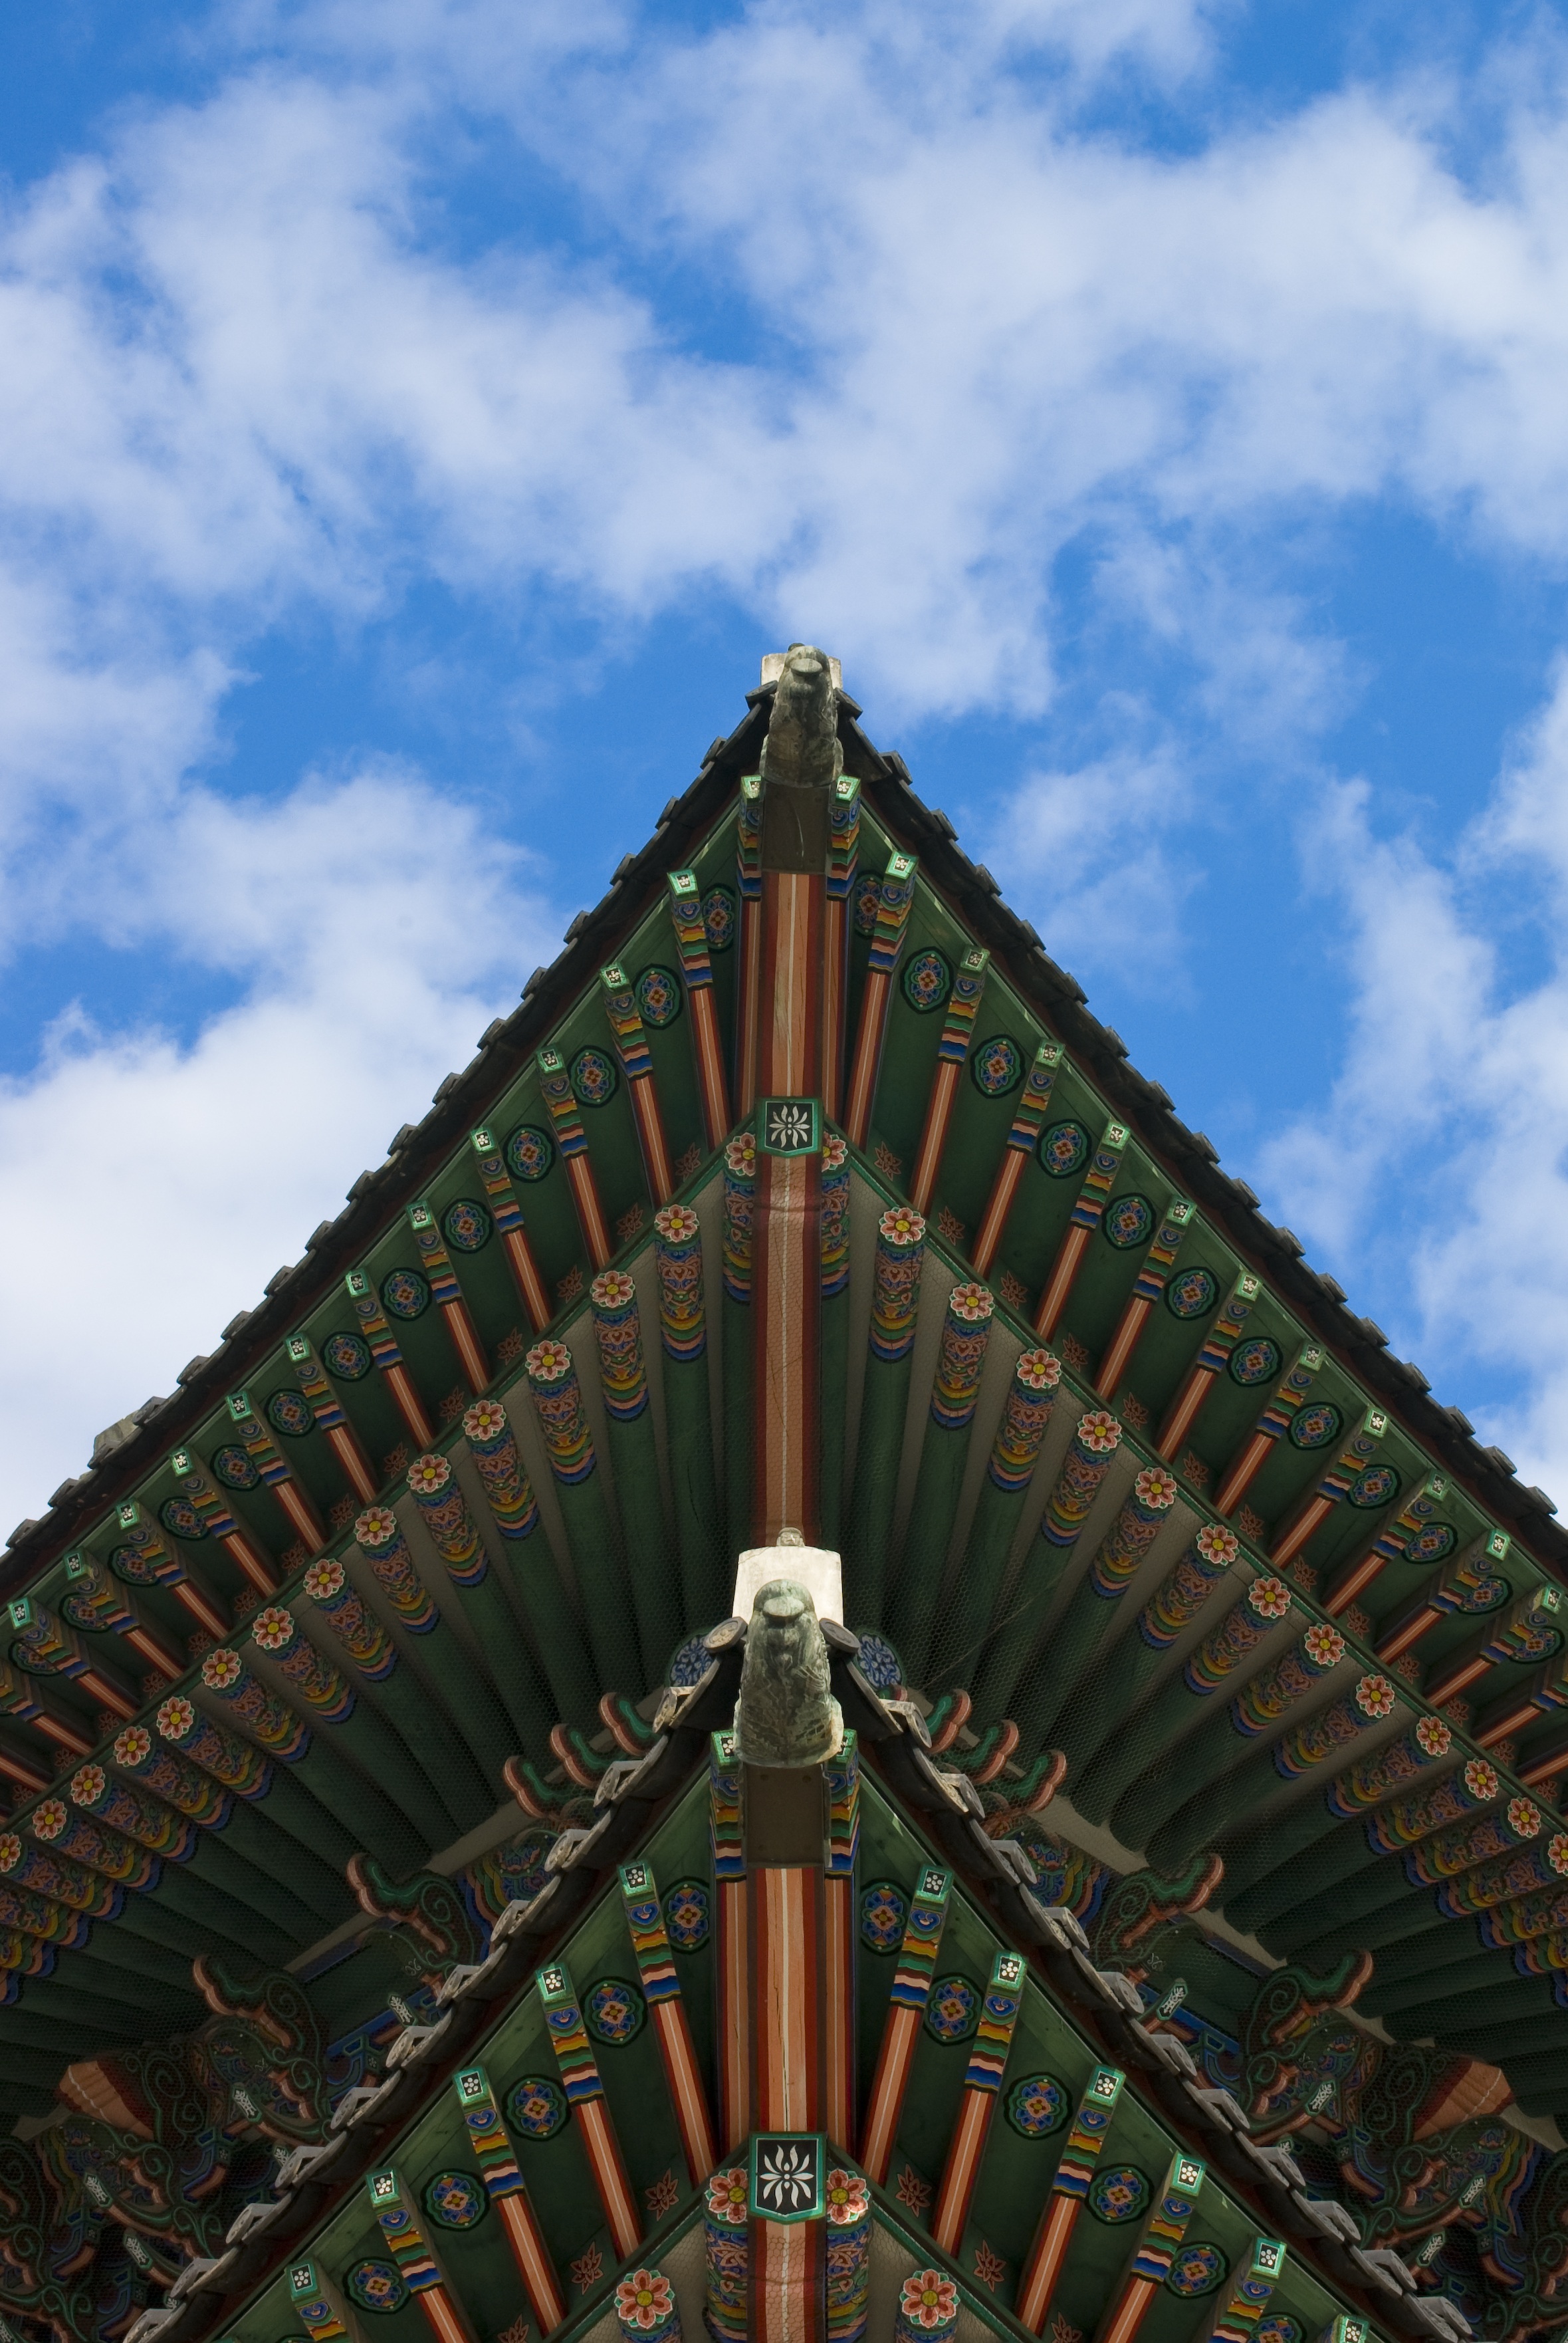
cloud, sky, wood, roof, building, pattern, tower, landmark, blue, cathedral, place of worship, mono, spire, symmetry, beauty, traditional, hanok, korean traditional, glyph